Omental cake

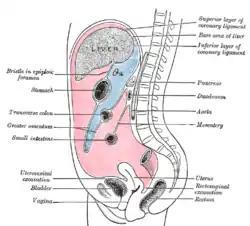
Anatomic illustration of the greater omentum (blue) and its proximity to other peritoneal contents including small intestine, transverse colon, stomach, and liver

The presence of omental cakes have long been seen as an indication of poor prognosis in patients with advanced-stage ovarian or gastrointestinal cancer, and medical teams usually address this through more advanced and aggressive treatments such as cytoreductive surgery and hyperthermic-intraperitoneal chemotherapy (HIPEC). During surgery, the presence of omental caking makes incomplete resection more likely. In patients where omental spread is completely removed, intestinal resections are more likely to be encountered due to the caked omentum's propensity for spreading malignancy to adjacent organs. If malignant, as patients undergo treatment they are likely to undergo routine nuclear medicine imaging as surveillance for response to the treatment or recurrence of disease.